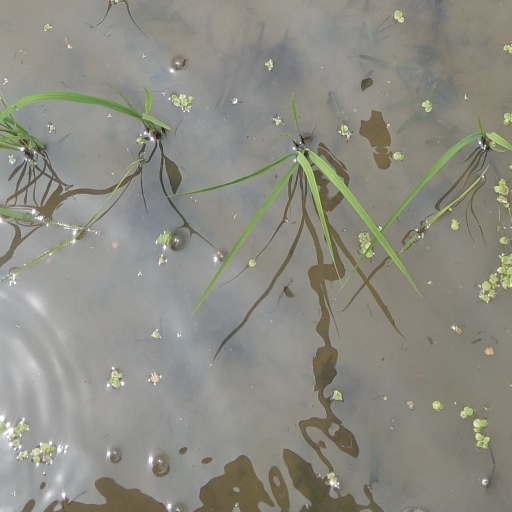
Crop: rice